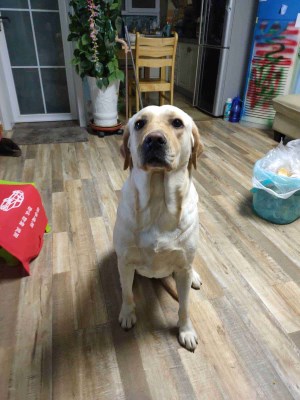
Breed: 3580-n000122-Labrador_retriever